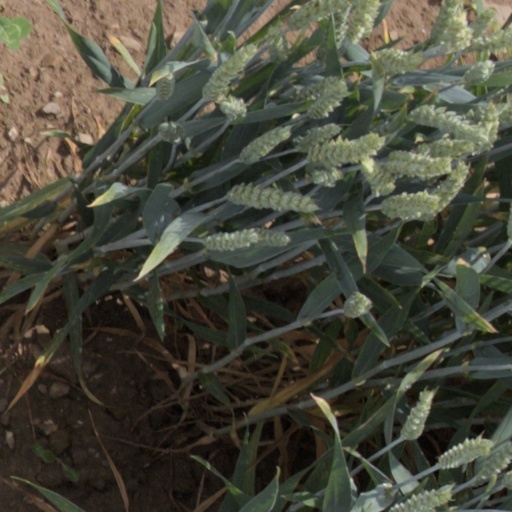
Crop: wheat